Sinornithosaurus

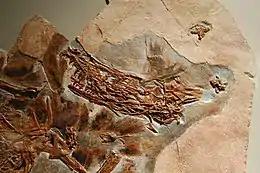
Cast of the holotype fossil

In 2009, a team of scientists led by Empu Gong examined a well-preserved "Sinornithosaurus" skull, and noted several features suggesting it was the first-identified venomous dinosaur. Gong and colleagues noted that the unusually long and fang-like mid-jaw (maxillary) teeth had prominent grooves running down the outer surface, towards the rear of the tooth, a feature seen only in venomous animals. They also interpreted a cavity in the jaw bone just above these teeth as the possible site for the soft-tissue venom gland. Gong and colleagues suggested that these unique features indicated that "Sinornithosaurus" may have specialized in hunting small prey such as birds, using its long fangs to penetrate feathers and envenomate and stun the prey, like a modern snake. They also suggested that the short, slightly forward-pointing teeth at the tip of the jaw could have been used to strip feathers from birds.